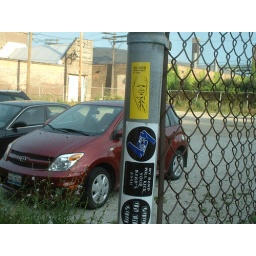
on fence post by cobra lounge parking lot